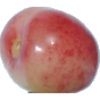
Label: Cherry Rainier 1